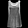
Label: T - shirt / top